Nina Petri

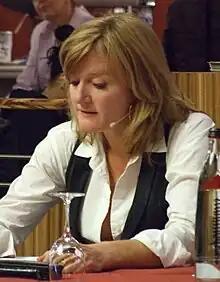
Nina Petri, 2009 in Frankfurt am Main

Nina Petri (born 16 July 1963) is a German actress. She has appeared in more than one hundred films since 1983.